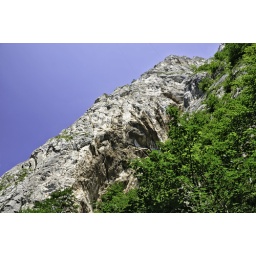
Sky, rocks and trees in Cheile Rasnoavei